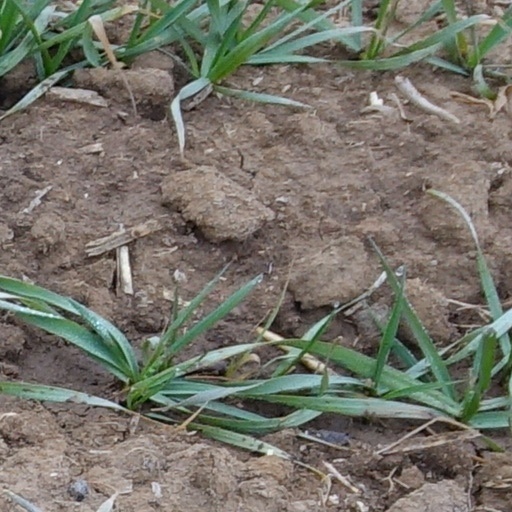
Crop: wheat